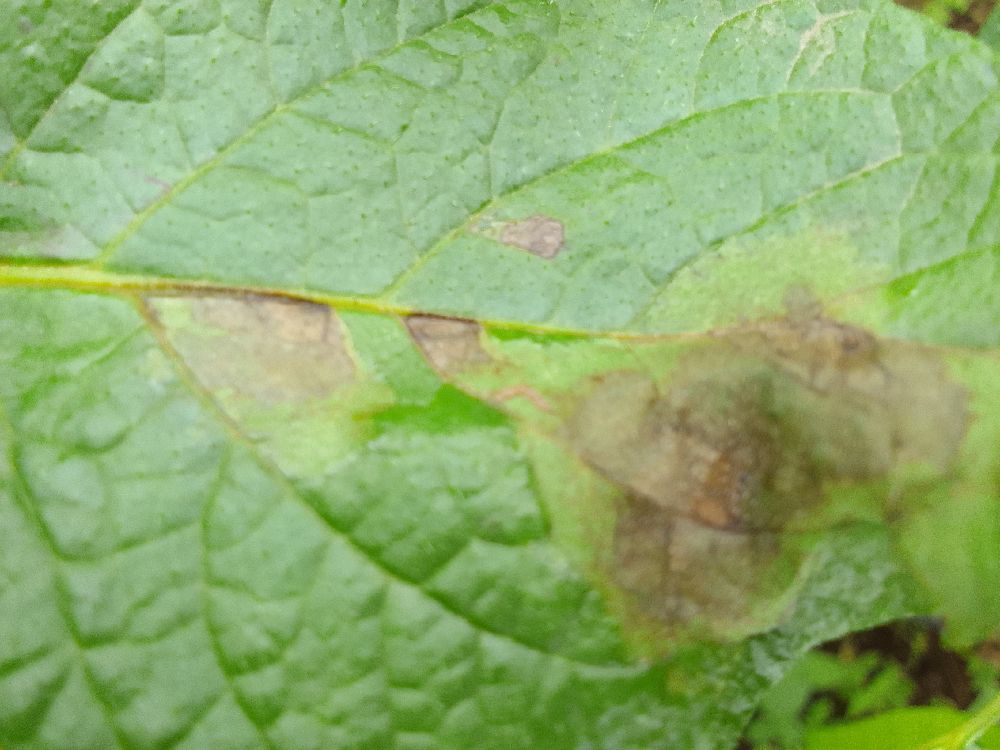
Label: Late blight